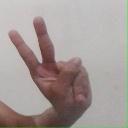
अक्षर: ऐ